Seycove Secondary School

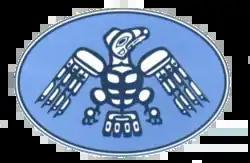

Seycove Secondary School, also known as Seycove at sə́yəmətən, is a Canadian high school in the Deep Cove neighbourhood of the District of North Vancouver, British Columbia. Located just east of Dollarton Highway, the school has a student population of approximately 500 students in grades 8 through 12. Seycove is part of the SD44 program called a family of schools (FOS). Seycove acts as the family school for the Elementary schools considered the feeder schools including Dorothy Lynas, Cove Cliff, and Sherwood Park. On June 3, 2022, the Tsleli-Waututh first nation gifted the school the name "Seycove at sə́yəmətən", meaning "place of good water". The name was chosen as it was the name of the original Indigenous village on which the school resides.